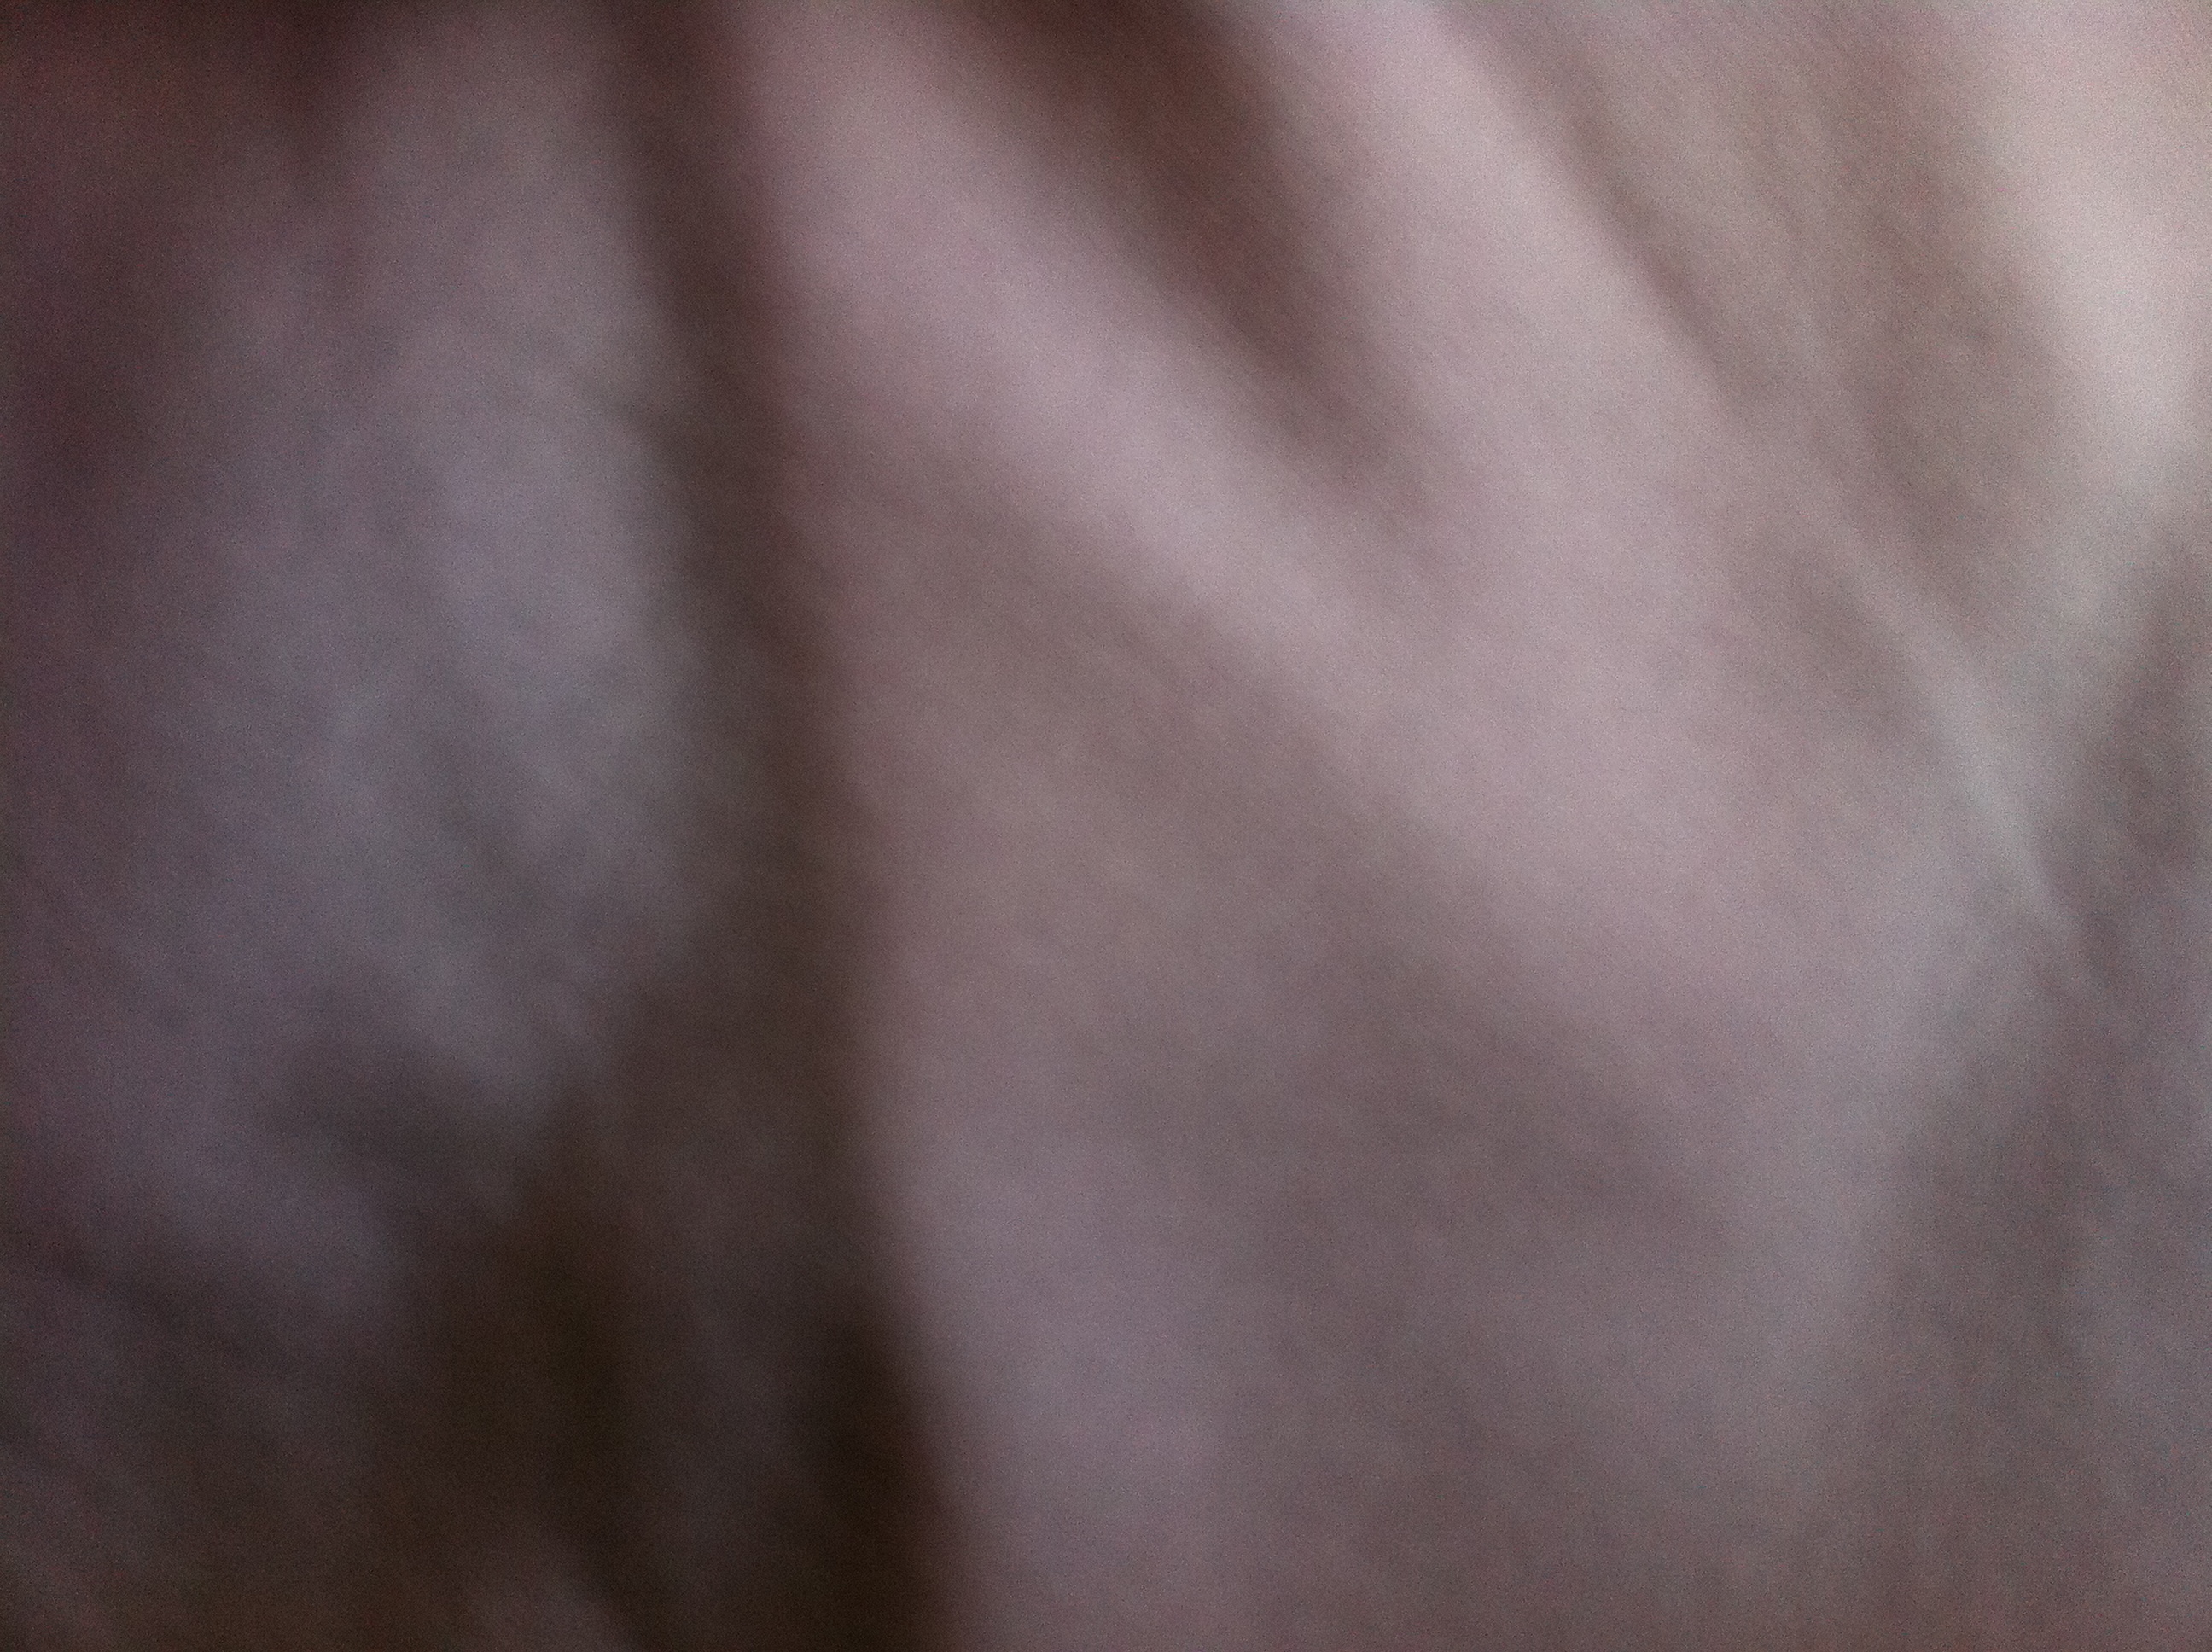Question: What color is this?
Answer: white